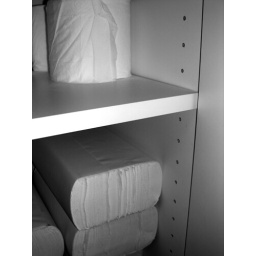
Toilet paper &amp;amp; paper towels in the workspot cabinet.